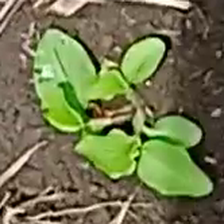
Weed species: Kena_(Commplina_benghalensio)